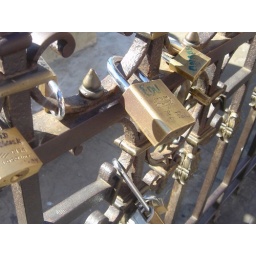
Couples affix a lock to Ponte Vecchio bridge and toss the key into the Arno river below to seal their love